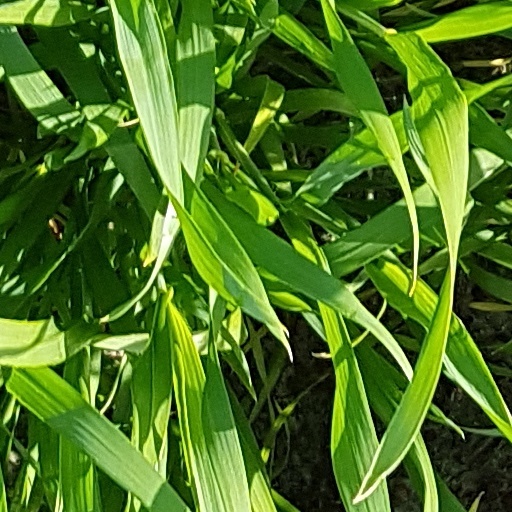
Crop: wheat